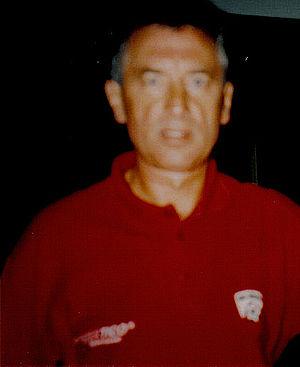
Mirosław Andrzej Bulzacki est un footballeur polonais né le 23 octobre 1951 à Łódź. Il évoluait au poste de défenseur.